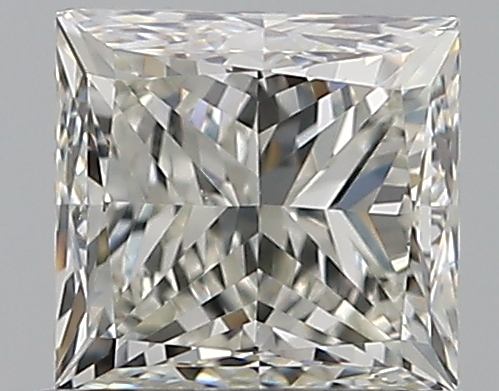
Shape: princess
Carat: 0.7
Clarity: VS1
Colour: K
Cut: GD
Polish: EX
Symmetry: GD
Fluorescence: F
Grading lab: GIA
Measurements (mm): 4.66 x 4.49 x 3.55